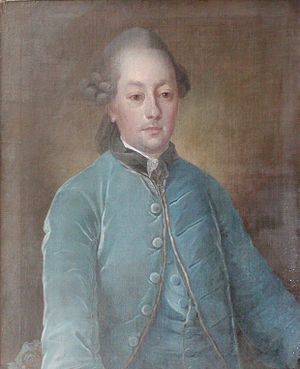
Enevold Brandt
Portræt af Enevold Brandt, malet af Peter Cramer
Enevold Brandt var en dansk hofmand og lensgreve.